Question: What item is green an has leaves?
Tambaya: Wanne abu ne kore kuma yake da ganye.?
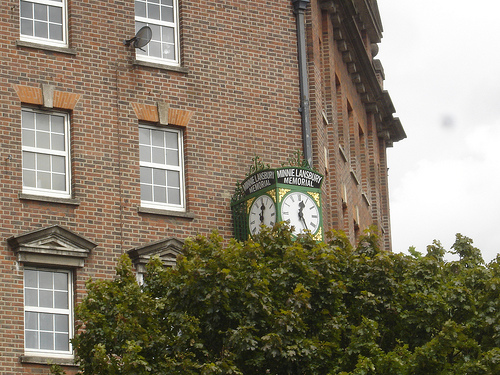
Answer: A tree.
Amsa: Bishiya.